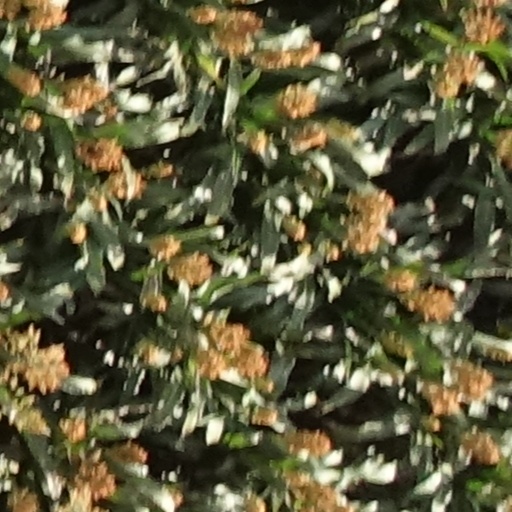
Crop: sorghum